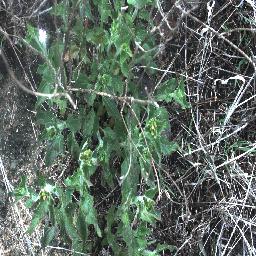
Label: siam_weed